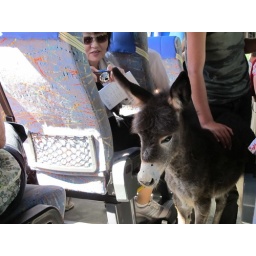
Little boy brought baby donkey on bus - he made a killing in euro coin